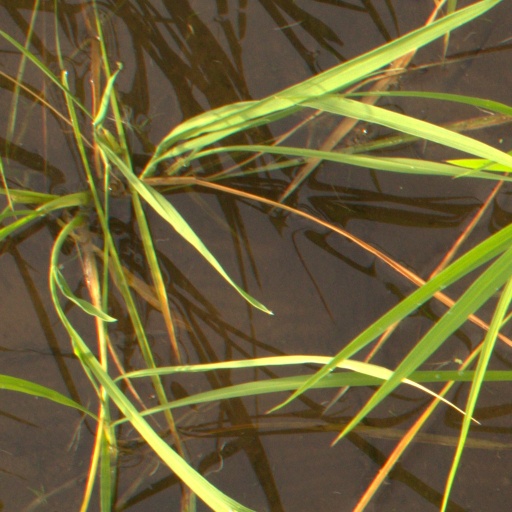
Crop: rice